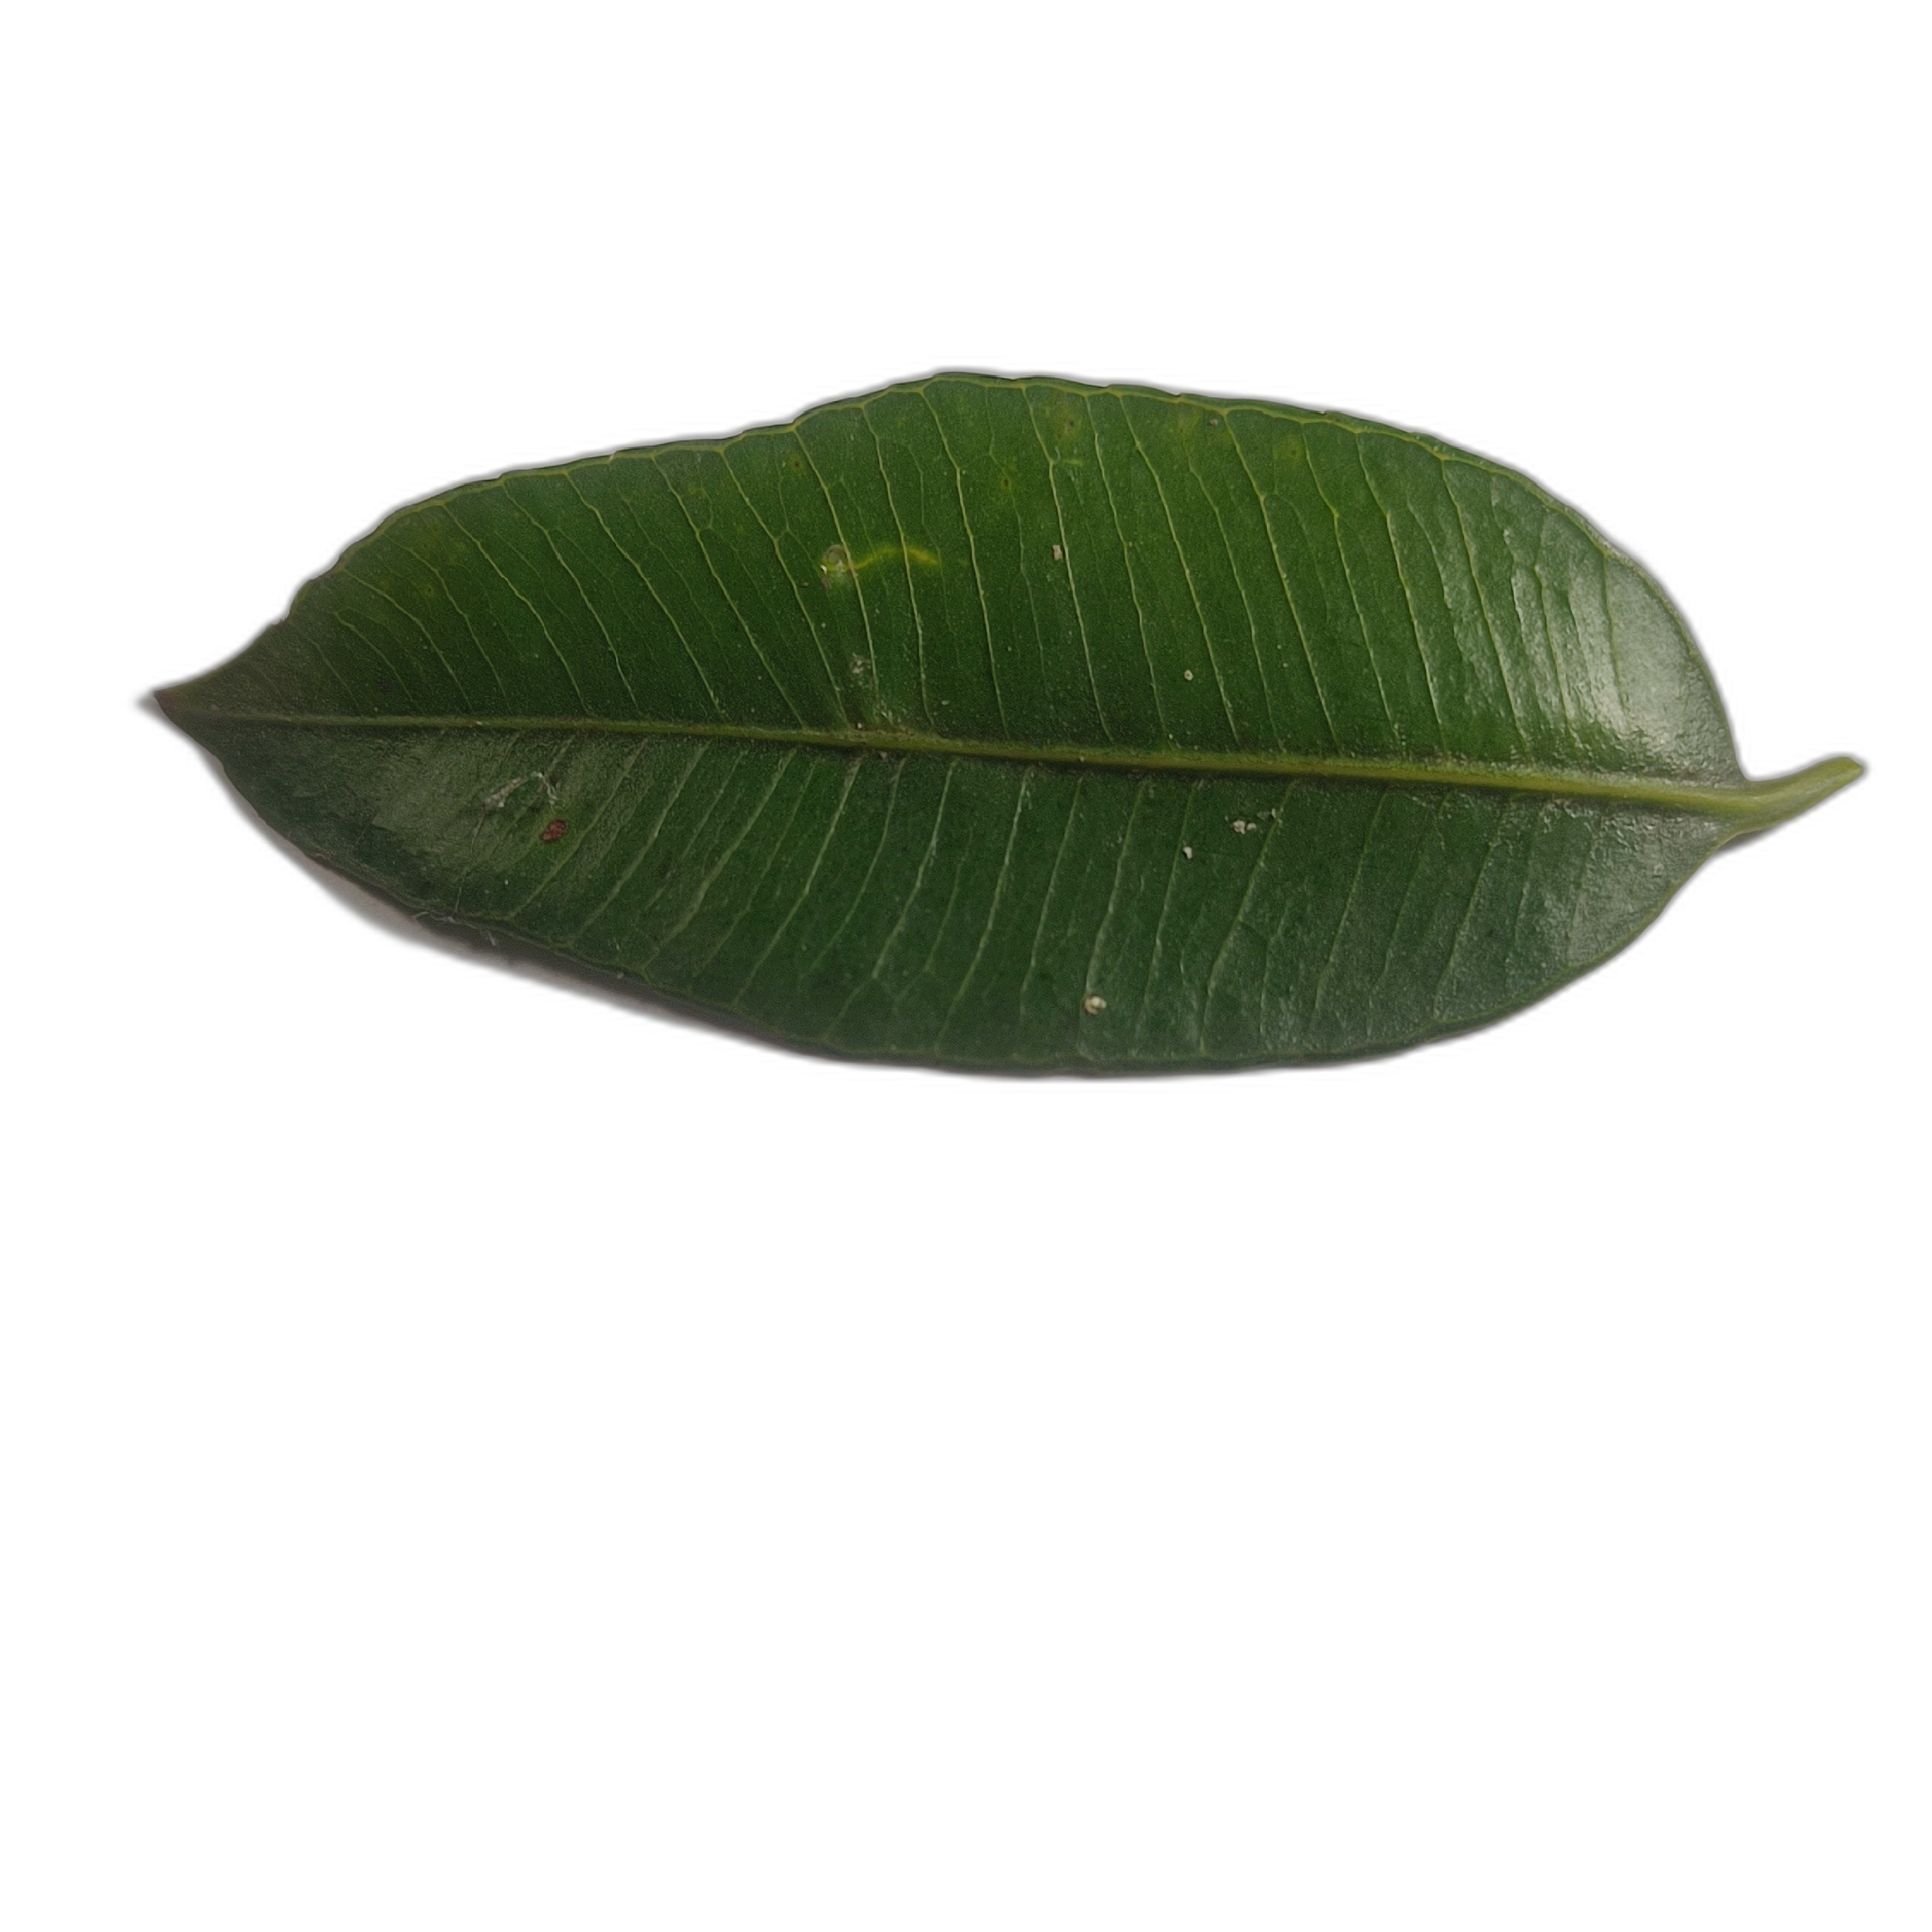
Label: healthy